Demographics of Arunachal Pradesh

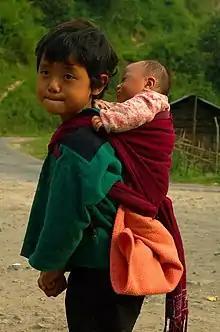
Children in Bomdila, Arunachal Pradesh

The "Scheduled Castes and Scheduled Tribes Lists (Modification) Order" (1956 and as inserted by Act 69 of 1986) lists twelve tribes of Arunachal Pradesh explicitly, but makes explicit that the list is non-exhaustive by noting that "all tribes of the State, including" those listed are to be considered "Scheduled". There are 26 major tribes and more than 100 sub tribes in Arunachal Pradesh.